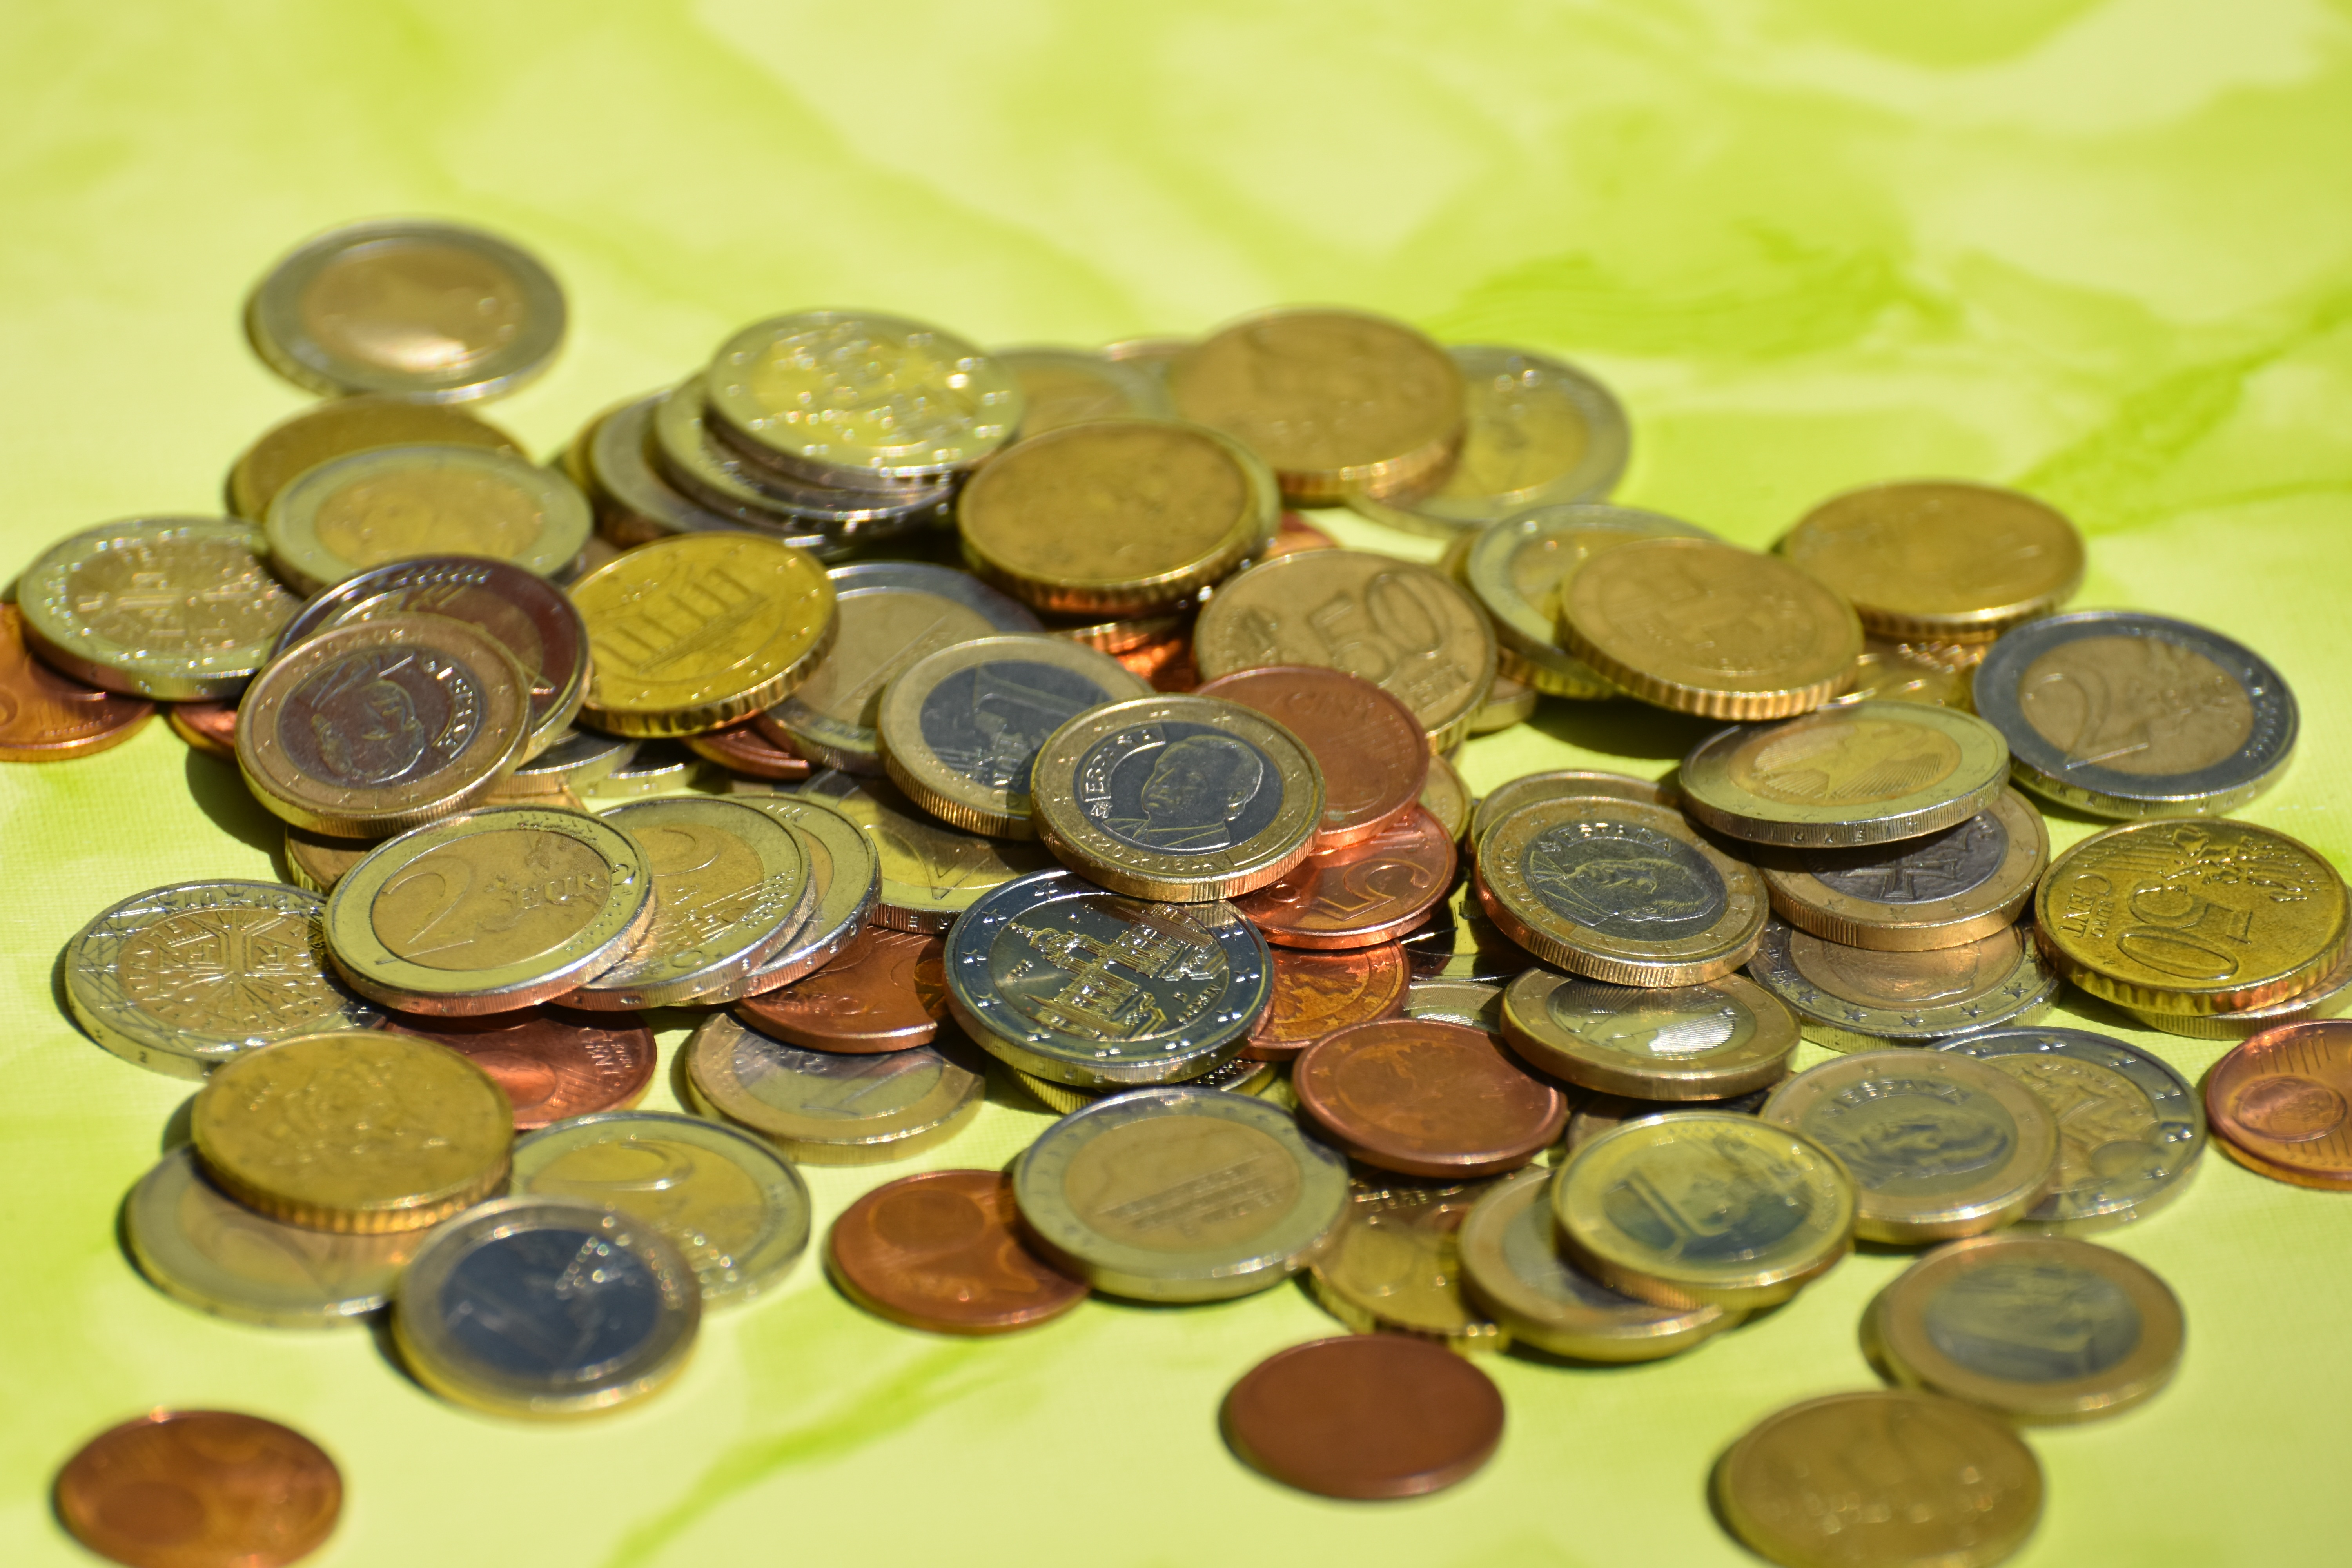
money, close up, cash, reserve, currency, euro, coin, merit, reserves, coins, cash and cash equivalents, finance